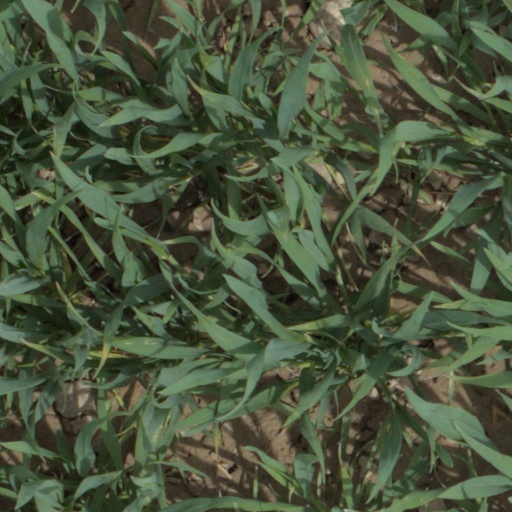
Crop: wheat